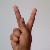
The image shows a hand gesture representing the letter 'K' in Indian Sign Language.